National Lacrosse Hall of Fame and Museum

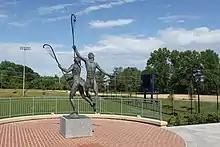
Creator's Game statue at USA Lacrosse headquarters in Sparks, Md.

The National Lacrosse Hall of Fame and Museum, is located in Sparks, Maryland, at the USA Lacrosse headquarters. Prior to moving to its present location in 2016, the hall of fame and museum was located in Baltimore, Maryland, on the Homewood campus of Johns Hopkins University. The museum showcases the history of the game of lacrosse, from its Native American origins to its present-day form.